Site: brandenburg
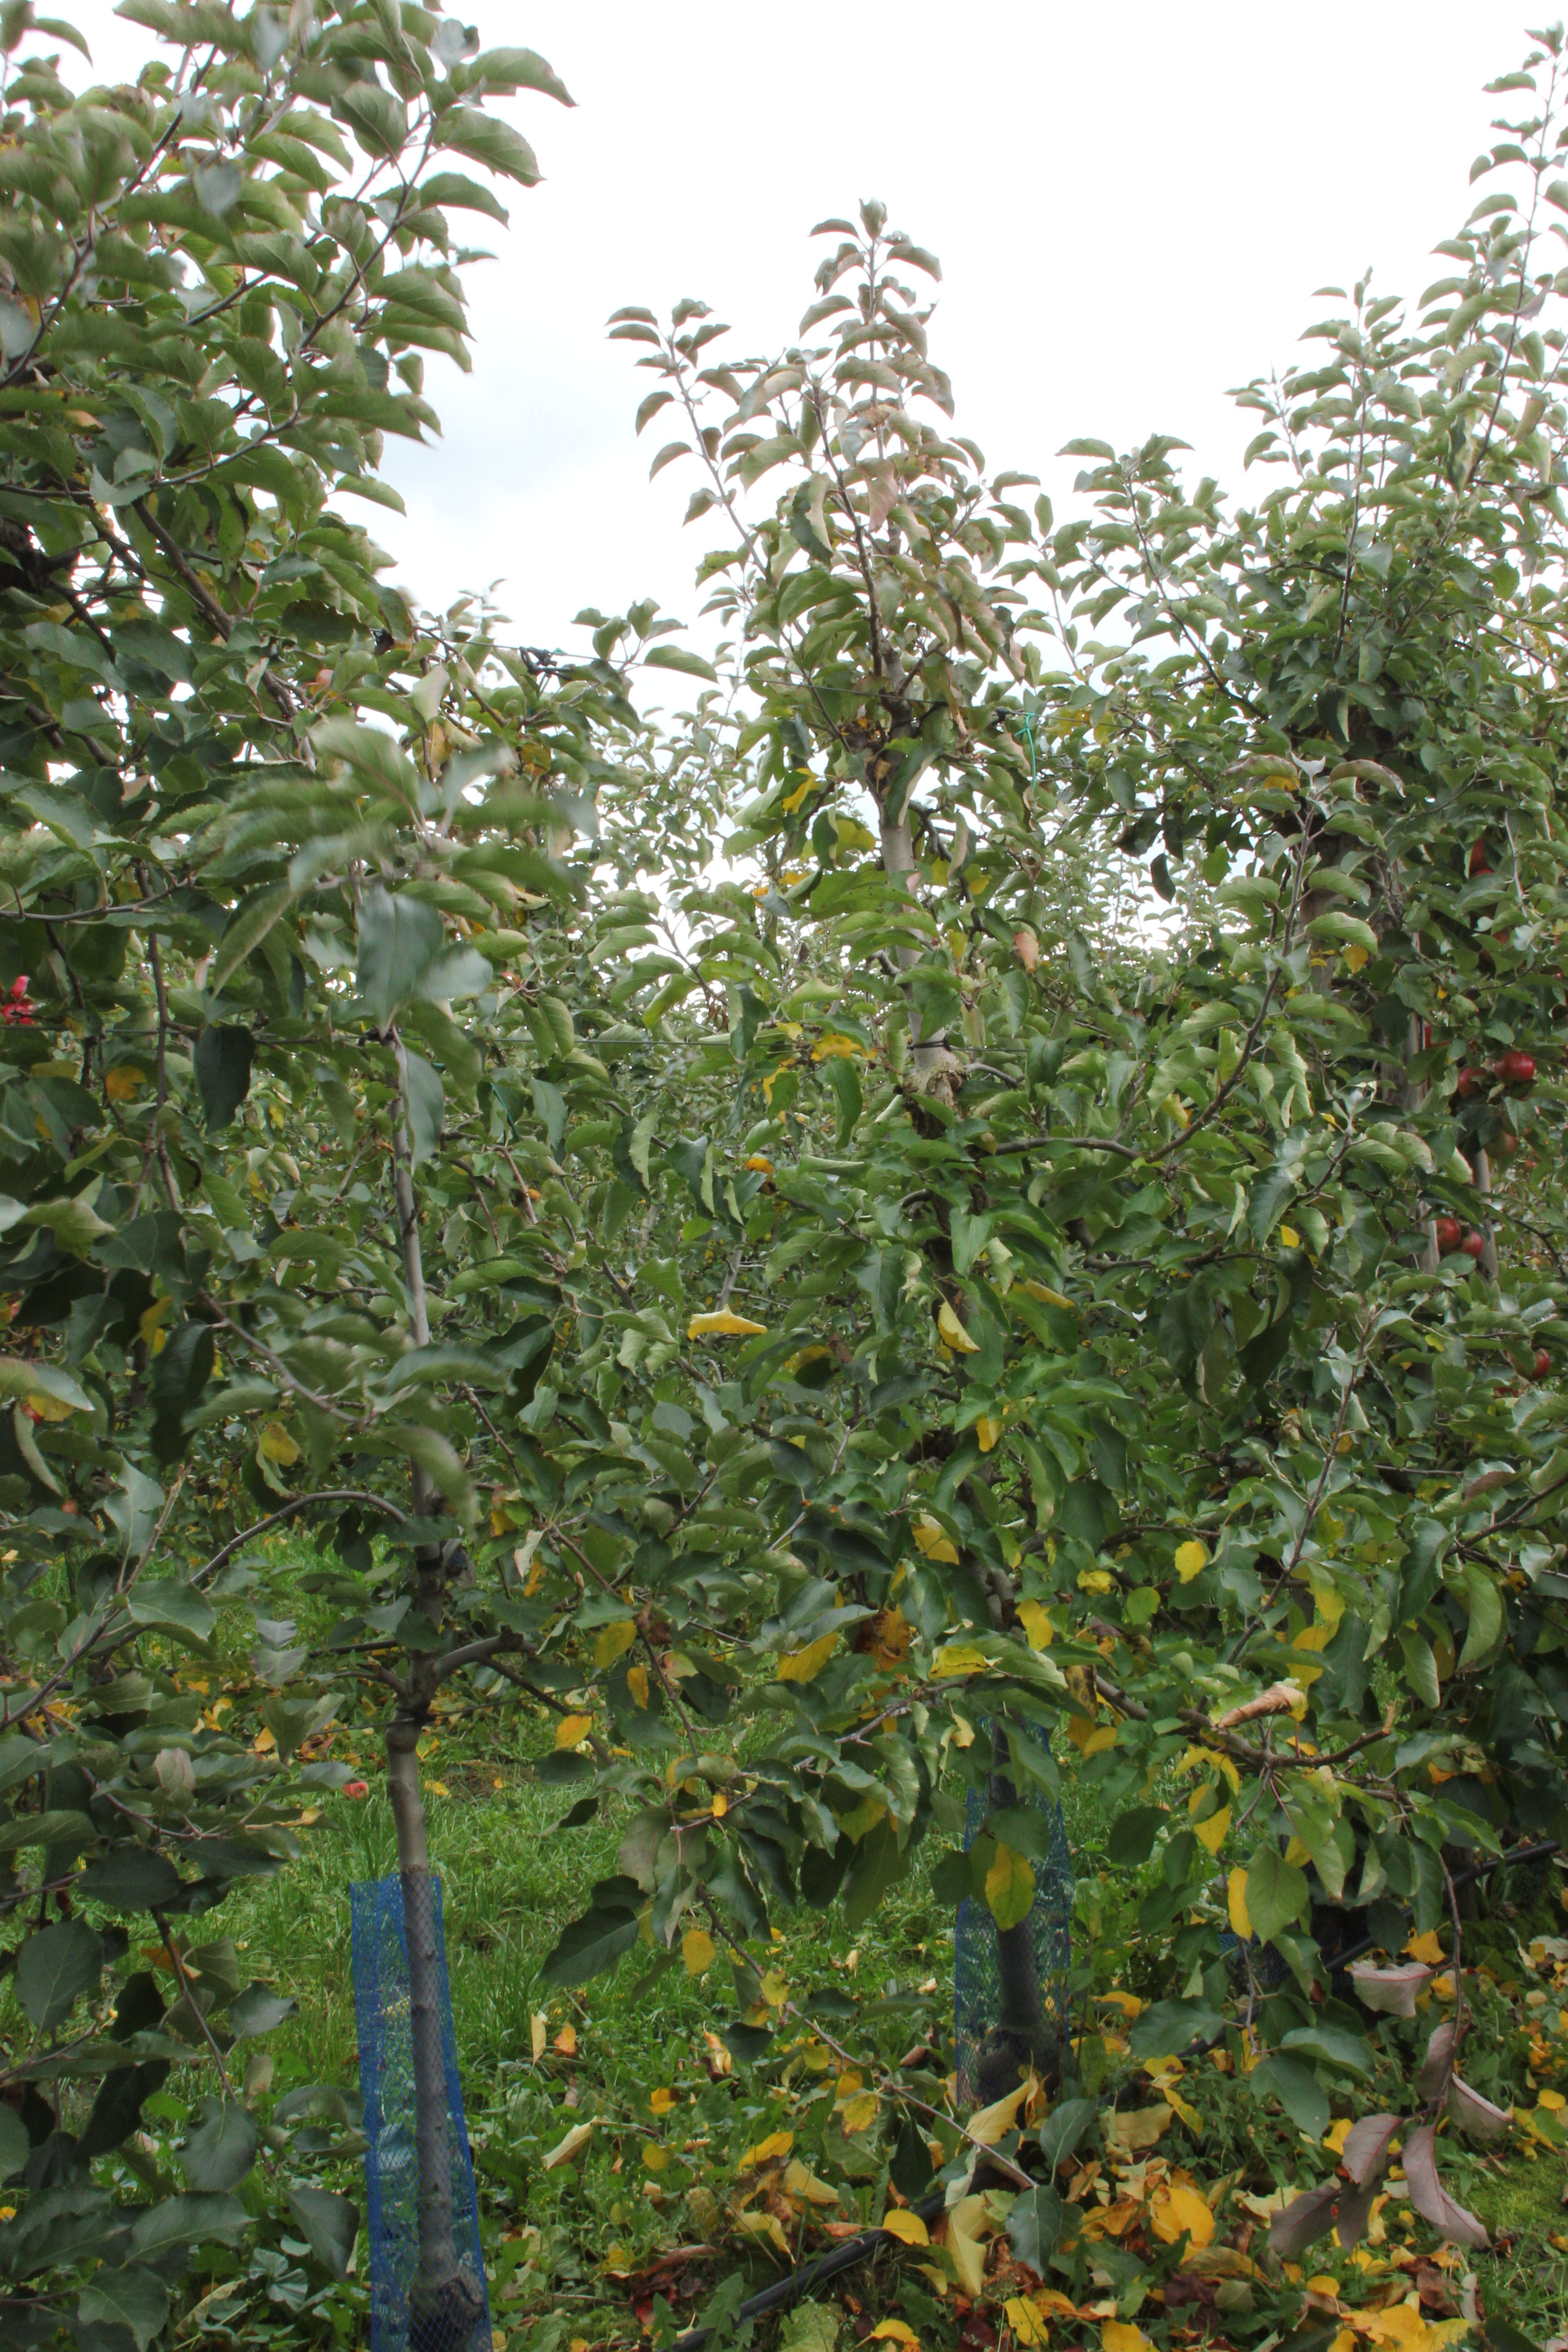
Growth stage (BBCH 91): Senescence, beginning of dormancy